LeConte Bay

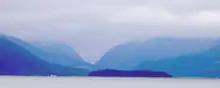
entrance to LeConte Bay in 2011

LeConte Bay is an 810-foot-deep (247 m), six-mile-long (10 km) bay in the southeastern region of the U.S. state of Alaska, located east of Frederick Sound.